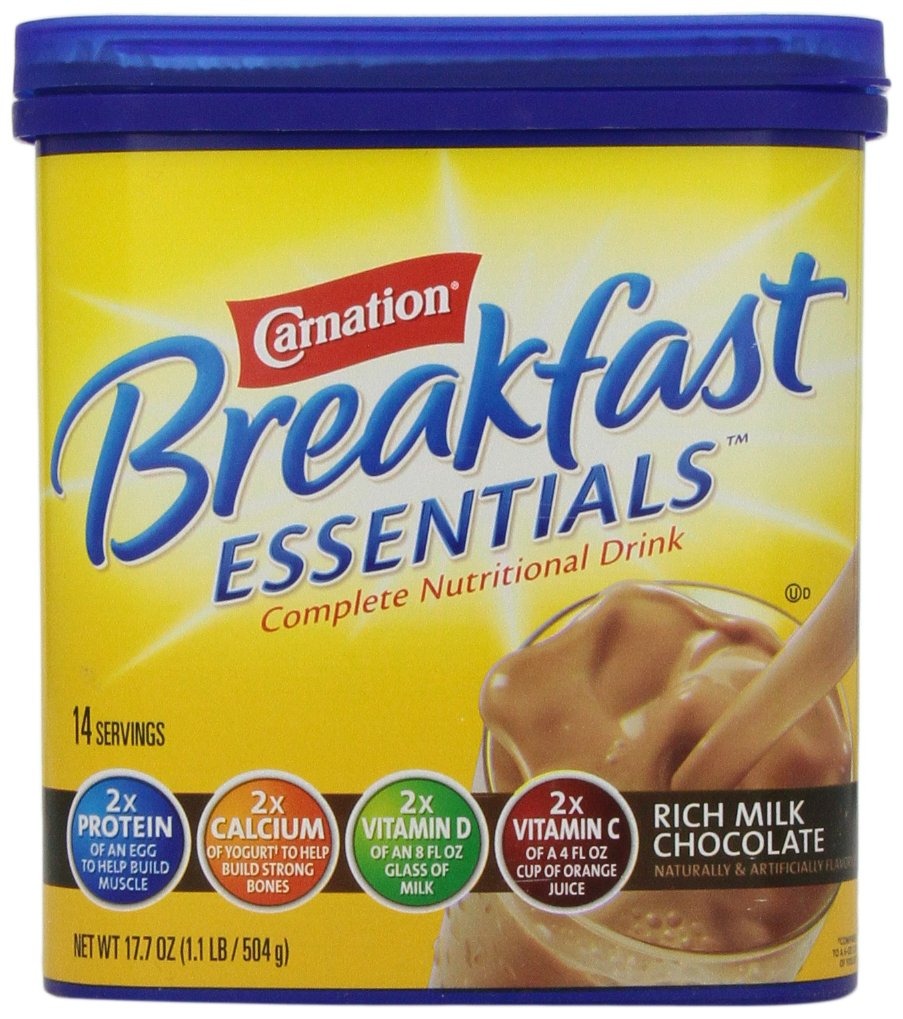
Item Name: Carnation Breakfast Essentials Powder Drink Mix, Rich Milk Chocolate, 17.7 Ounce Jar (Packaging May Vary)
Bullet Point 1: POWDERED NUTRITIONAL DRINK: Snack or breakfast, drink with skim milk or add to smoothies, Carnation Breakfast Essentials Powdered Drink Mix provides 13g of protein when mixed with 1 cup of fat-free milk.
Bullet Point 2: CARNATION BREAKFAST ESSENTIALS ORIGINAL: The nutritional drink you love at breakfast, available in two easy forms: a powdered drink mix, or a shake in a bottle, in vanilla, chocolate, or strawberry.
Bullet Point 3: POWDER DRINK MIX: Mix Carnation Breakfast Essentials Powder Drink Mix with skim milk or mix in a smoothie for a tasty, easy snack or breakfast drink & start the day right, with protein & other nutrients.
Bullet Point 4: GOOD NUTRITION FROM THE START: Carnation Breakfast Essentials helps families get the vitamins & minerals they need to start the day, from powdered drink mixes to high protein ready-to-drink shakes.
Bullet Point 5: NUTRITIONAL DRINKS FOR BUSY LIVES: It's hard to balance a healthy lifestyle & a busy day. Carnation Breakfast Essentials nutritional drinks make it easy to start your day with good nutrition
Value: 17.7
Unit: Ounce

Price: 6.49